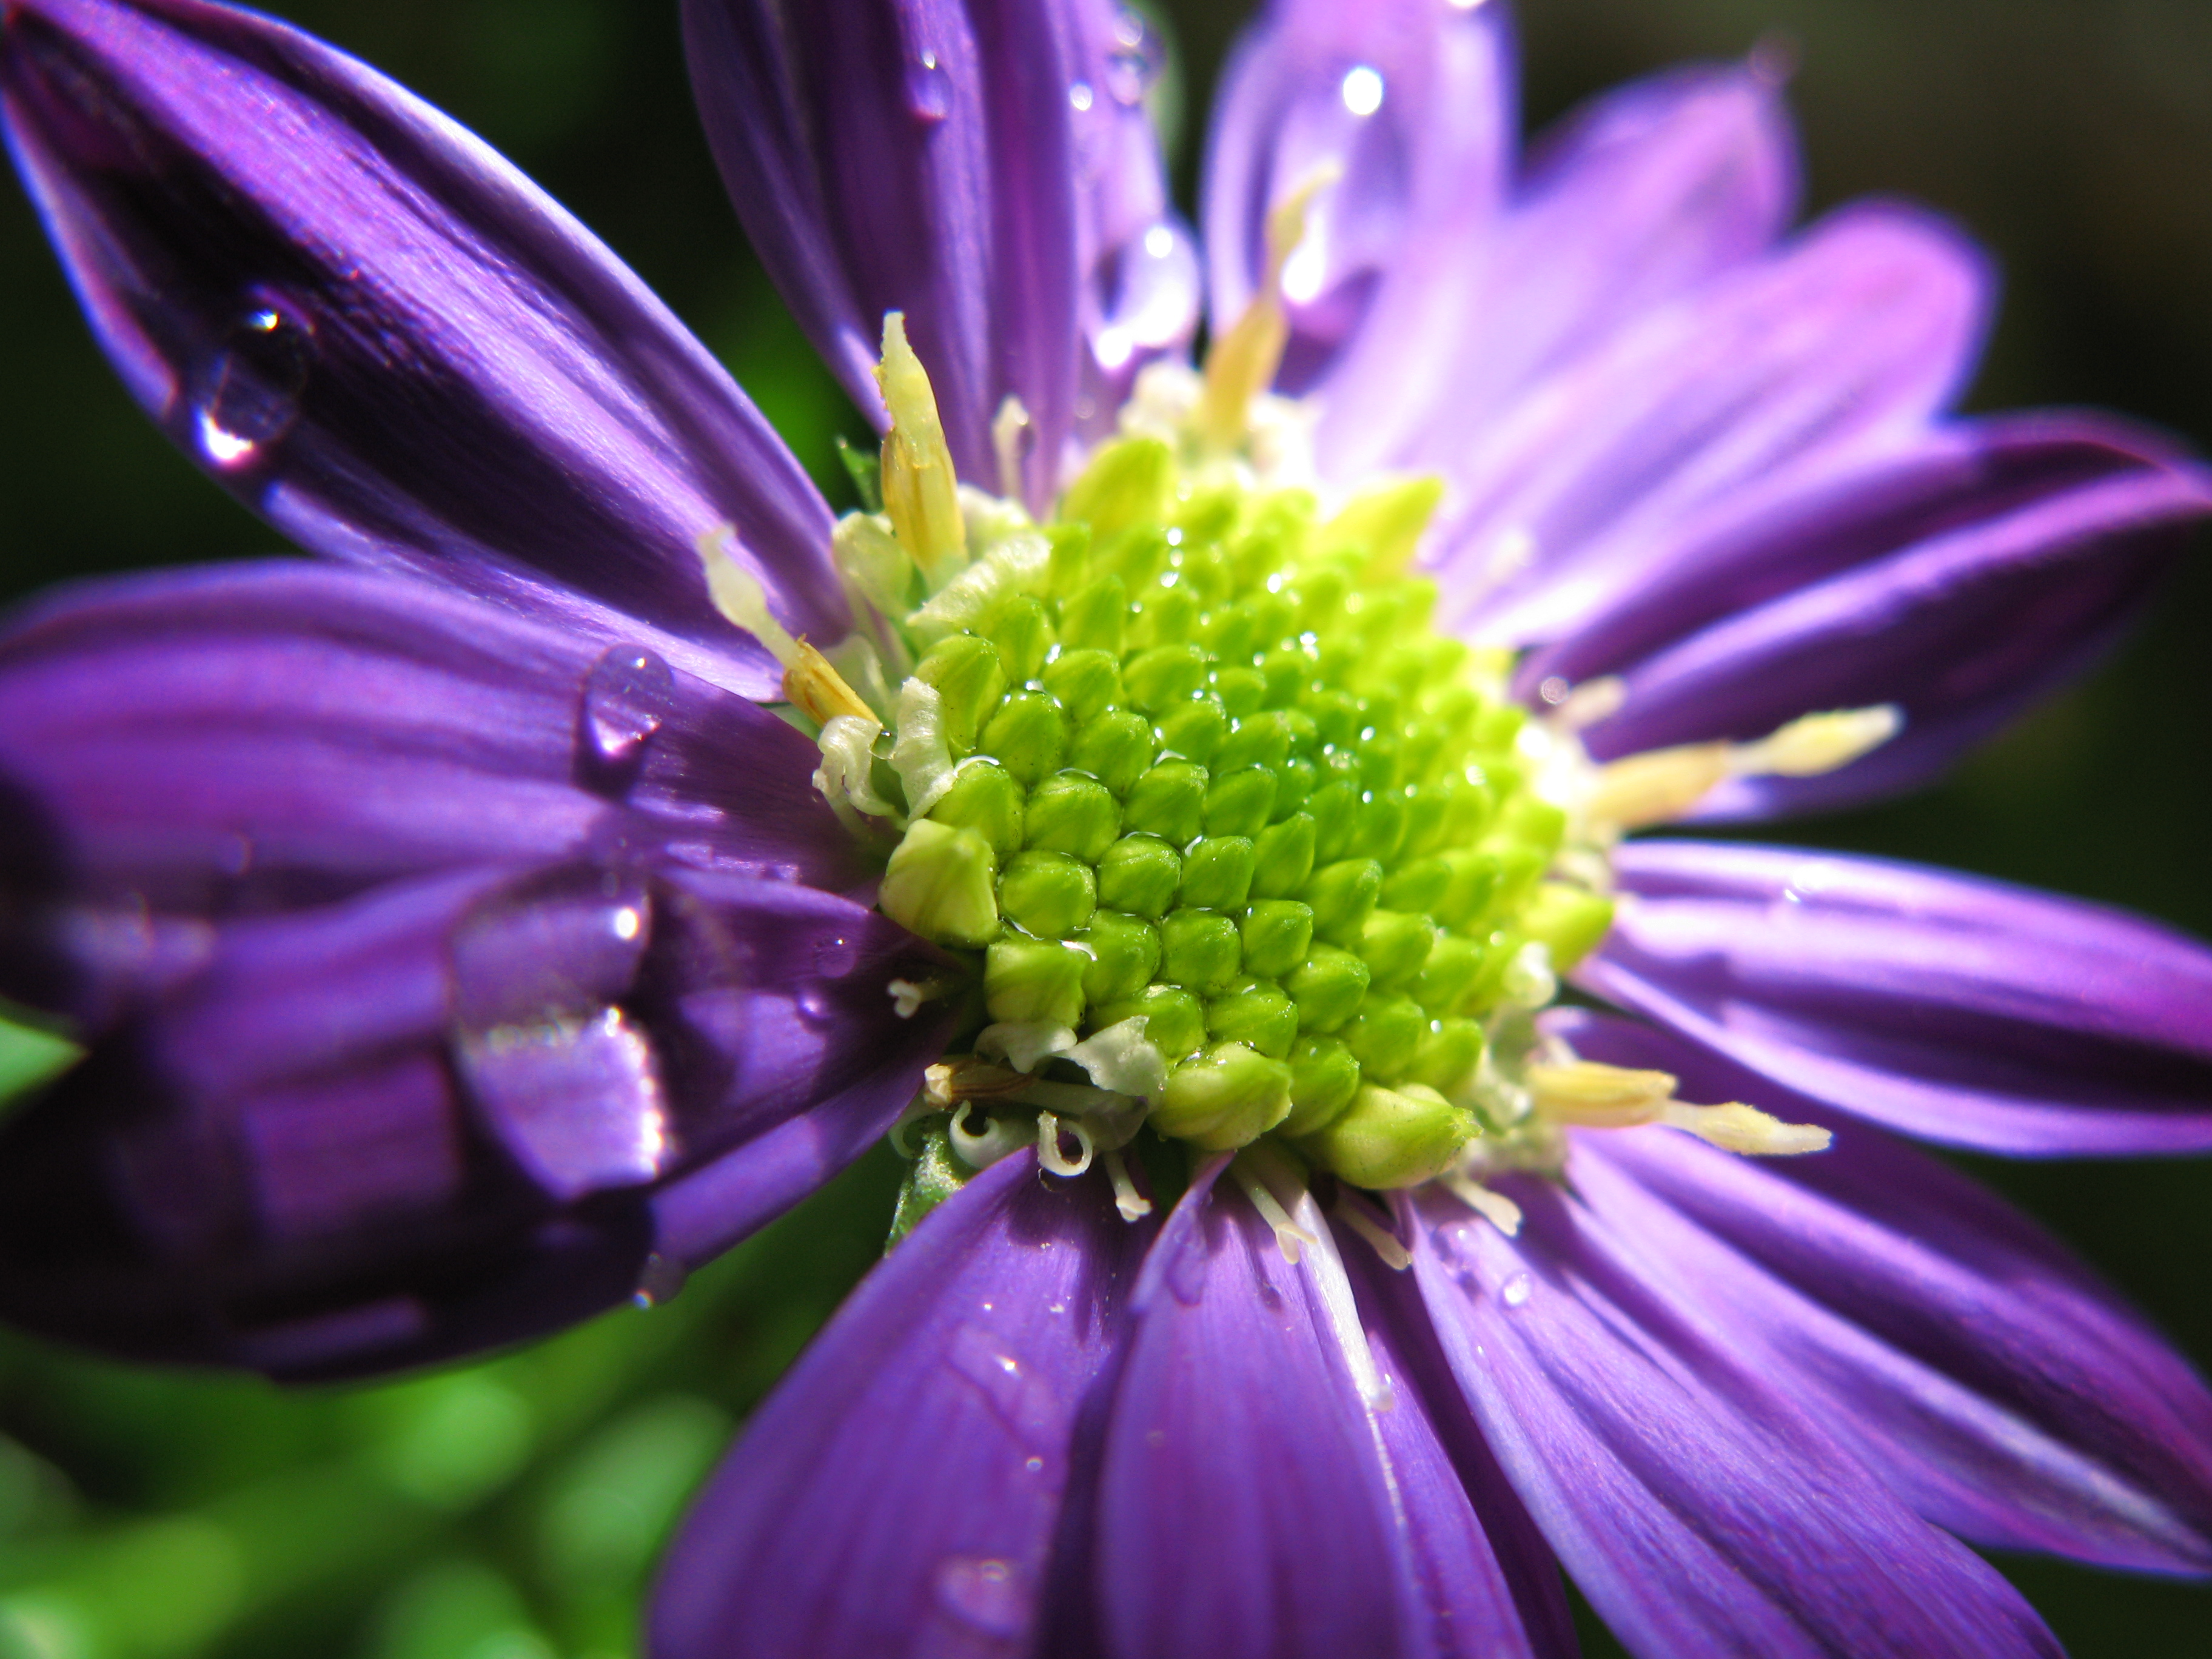
blossom, plant, photography, flower, purple, petal, daisy, high, waterdrop, flora, wildflower, close up, hires, nectar, flowerpicturesnolimits, hi, res, resolution, g7, gymnaster, savatieri, macro photography, flowering plant, daisy family, annual plant, plant stem, land plant